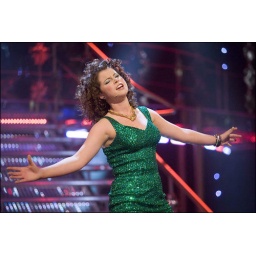
jessie singing river deep mountain high in show one of i'd do anything